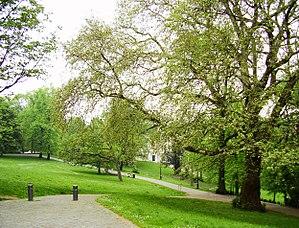
L'effet de quartier, aussi appelé effet de voisinage, est un concept utilisé dans les sciences sociales qui désigne l'effet, qu'il soit direct ou indirect, positif ou négatif, du voisinage sur les comportements individuels.